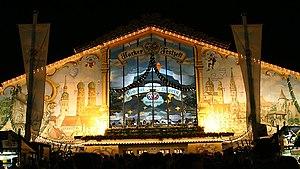
Lors de l'Oktoberfest, la fête de la bière qui se déroule chaque année à Munich sur la Theresienwiese, de vastes tentes provisoires sont construites pour permettre la vente de bière aux visiteurs. Ces tentes sont exploitées par différentes familles de tenanciers, qui ont parfois une longue tradition comme les Schottenhammels. Elles sont pour la plupart très anciennes, les premières tentes de ce type ayant été construite en 1895. Dans chaque tente n'est distribuée qu'une marque de bière munichoise. La construction des tentes débute en général trois mois avant le début des festivités. Il y a 14 grandes tentes. À l'intérieur des tentes jouent des orchestres traditionnels nommés Kapelle.